The Art of Video Games

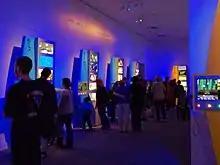
Visitors at the exhibit during its opening weekend at the Smithsonian American Art Museum

The following list of games are those that were selected by Melissinos and the advisory board for inclusion in the exhibition. The exhibition is divided into five chronological eras, showcasing platforms from within that era. For each platform, three games from each of four game genres were initially selected for inclusion, with one game determined by the public voting to be part of the final exhibition. In addition, playable versions of five games are available: "Pac-Man", "Super Mario Bros.", "The Secret of Monkey Island", "Myst", and "Flower".